Wyong Shire

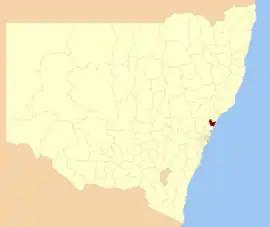
Location in New South Wales

Wyong Shire was a local government area located in the Central Coast region of New South Wales, Australia. The incorporation of the Wyong area dates back to 7 March 1906 when the entire area of the Brisbane Water Police District outside of the Town of Gosford was proclaimed as the Erina Shire. From 1 January 1947, local government in the Central Coast region was reorganised, creating "Gosford Shire" and "Wyong Shire", which comprised Erina Shire north and east of Kulnura, Central Mangrove and Lisarow.